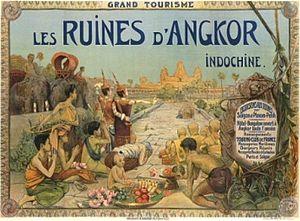
George Groslier est un artiste peintre, scientifique, archéologue, ethnologue et photographe. Il laisse une œuvre écrite dense et variée composée de nombreux ouvrages sur l'archéologie et l'art du pays khmer. À partir de 1926, il ajoute à cette œuvre une production littéraire centrée sur la thématique de la rencontre de l’homme occidental avec les peuples, civilisations et cultures de l'Asie du Sud-Est. Il est le père de Bernard-Philippe Groslier, archéologue dans la lignée de Henri Parmentier et Henri Marchal à qui il succèdera en tant Directeur des Arts et conservateur au musée national du Cambodge et conservateur du site d'Angkor.
L’Indochine française est un territoire de l'ancien empire colonial français, dont elle était la possession la plus riche et la plus peuplée. Officiellement nommée Union indochinoise puis Fédération indochinoise, elle fut fondée en 1887 et regroupait, jusqu'à sa disparition en 1954, diverses entités possédées ou dominées par la France en Extrême-Orient : trois pays d'Asie du Sud-Est aujourd'hui indépendants, le Vietnam, le Laos et le Cambodge, ainsi qu'une portion de territoire chinois située dans l'actuelle province du Guangdong.
Antoine Georges Amédée Ernest Outrey est un administrateur colonial et homme politique français. Il fit carrière en Indochine, où il fut Résident supérieur au Laos puis au Cambodge, enfin député de la Cochinchine durant vingt-deux ans.